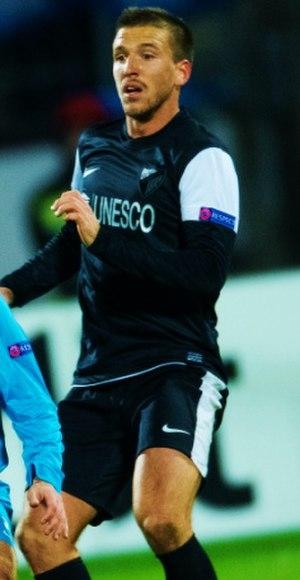
Ignacio « Nacho » Camacho Barnola, né le 4 mai 1990 à Saragosse, est un footballeur international espagnol qui joue au poste de milieu défensif au VfL Wolfsburg. Il est le frère cadet du footballeur Juanjo Camacho.